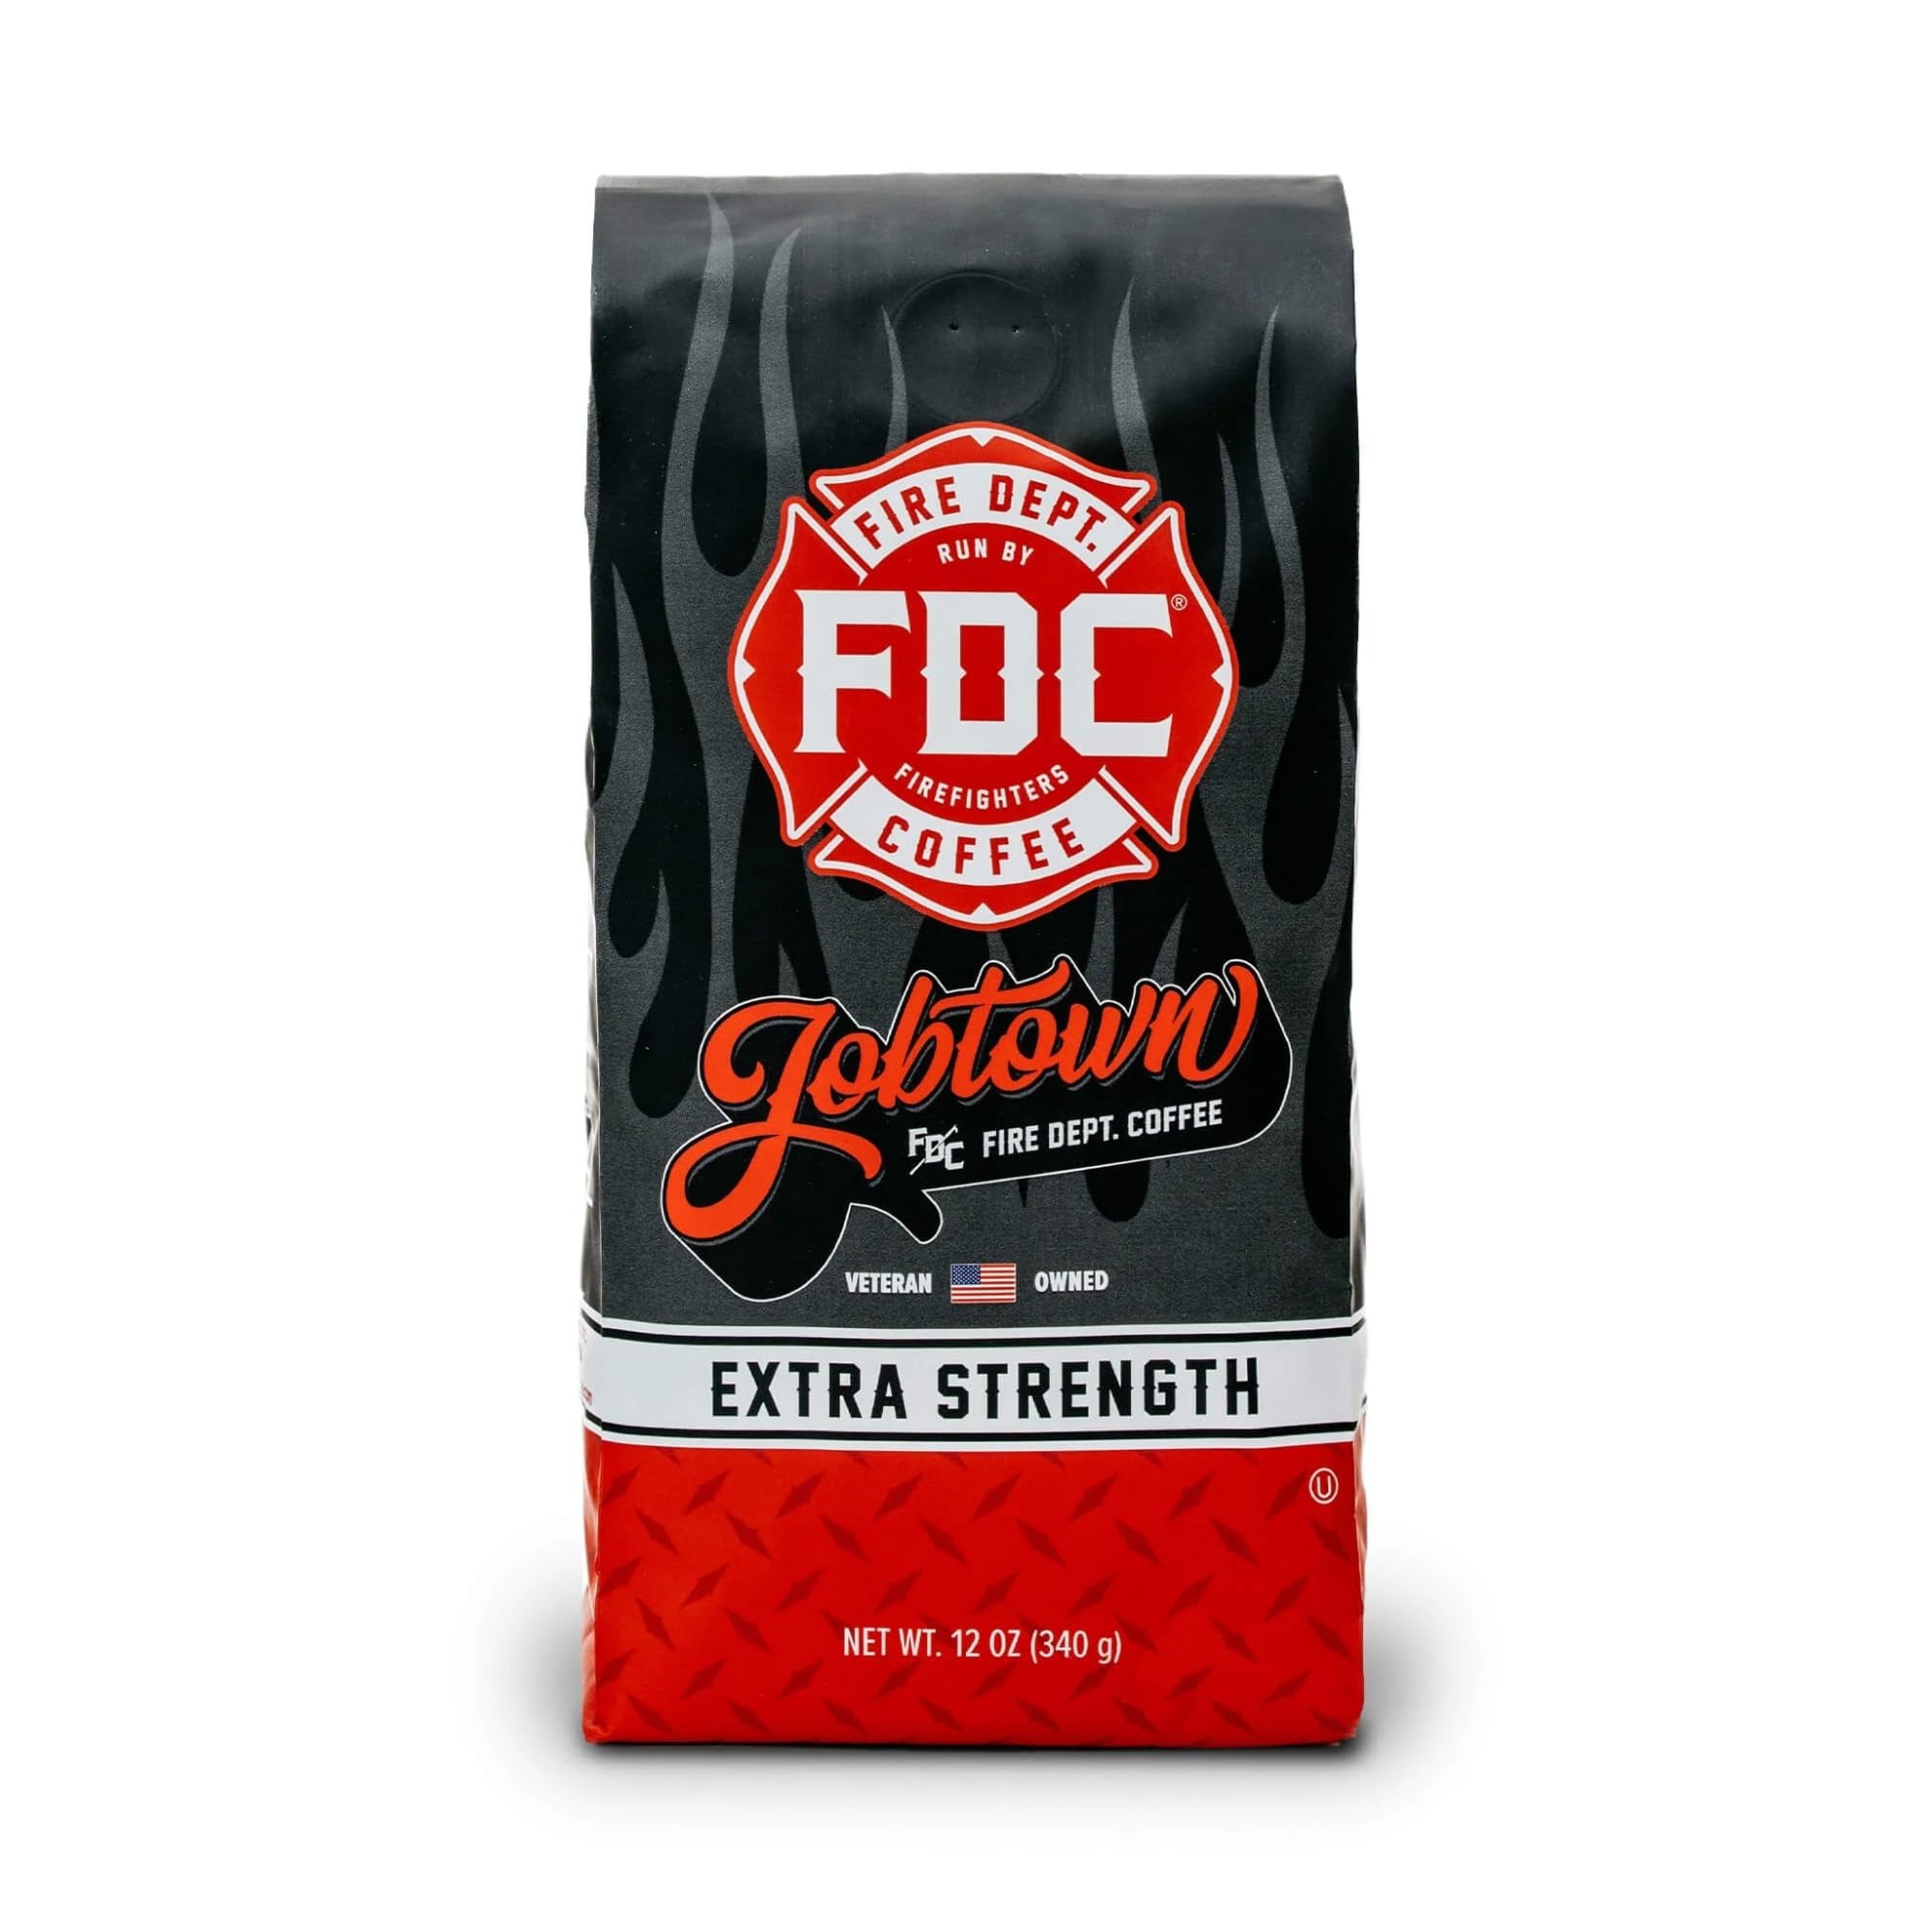
Item Name: Fire Department Coffee - Gives Back to Firefighters - Jobtown Extra Strength Ground Coffee - Rich & Bold Dark Roast - Roasted in the USA - Veteran Owned - 12 oz
Bullet Point 1: Extra Caffeinated Power: Jobtown Extra Strength Coffee is a dark roast with an intense, bold flavor, delivering extra strength caffeine to kick-start your toughest days.
Bullet Point 2: Brand Mission: Veteran-owned and NaVOBA certified, Fire Department Coffee prioritizes giving back to our fellow firefighters and first responders who've become sick or injured while on the job. We proudly roast our beans right here in the USA, embodying the dedication and spirit of America's firefighters in every cup.
Bullet Point 3: Premium Coffee: Experience the richness of our handcrafted coffee. Small batch and roasted without sugar, preservatives, or soy, ensuring a pure and satisfying brew.
Bullet Point 4: All-Call Brewing Compatibility: Whether you're gearing up for a long shift or winding down after a day of valor, our ground coffee is your go-to. Perfectly ground for a drip coffee maker, our coffee ensures you’re always prepared, no matter the call.
Bullet Point 5: 100% Satisfaction: We guarantee 100% satisfaction with your Jobtown Extra Strength Coffee. Should you find yourself less than delighted, please don't hesitate to reach out to us. Our dedicated team is ready and eager to assist you in any way possible. We sincerely appreciate your support.
Product Description: Our Jobtown Extra Strength Coffee is a dark roast coffee with a rich, bold taste that gives you the extra kick you need to get through the day. Order this extra strong coffee today!
Value: 12.0
Unit: Ounce

Price: 15.49